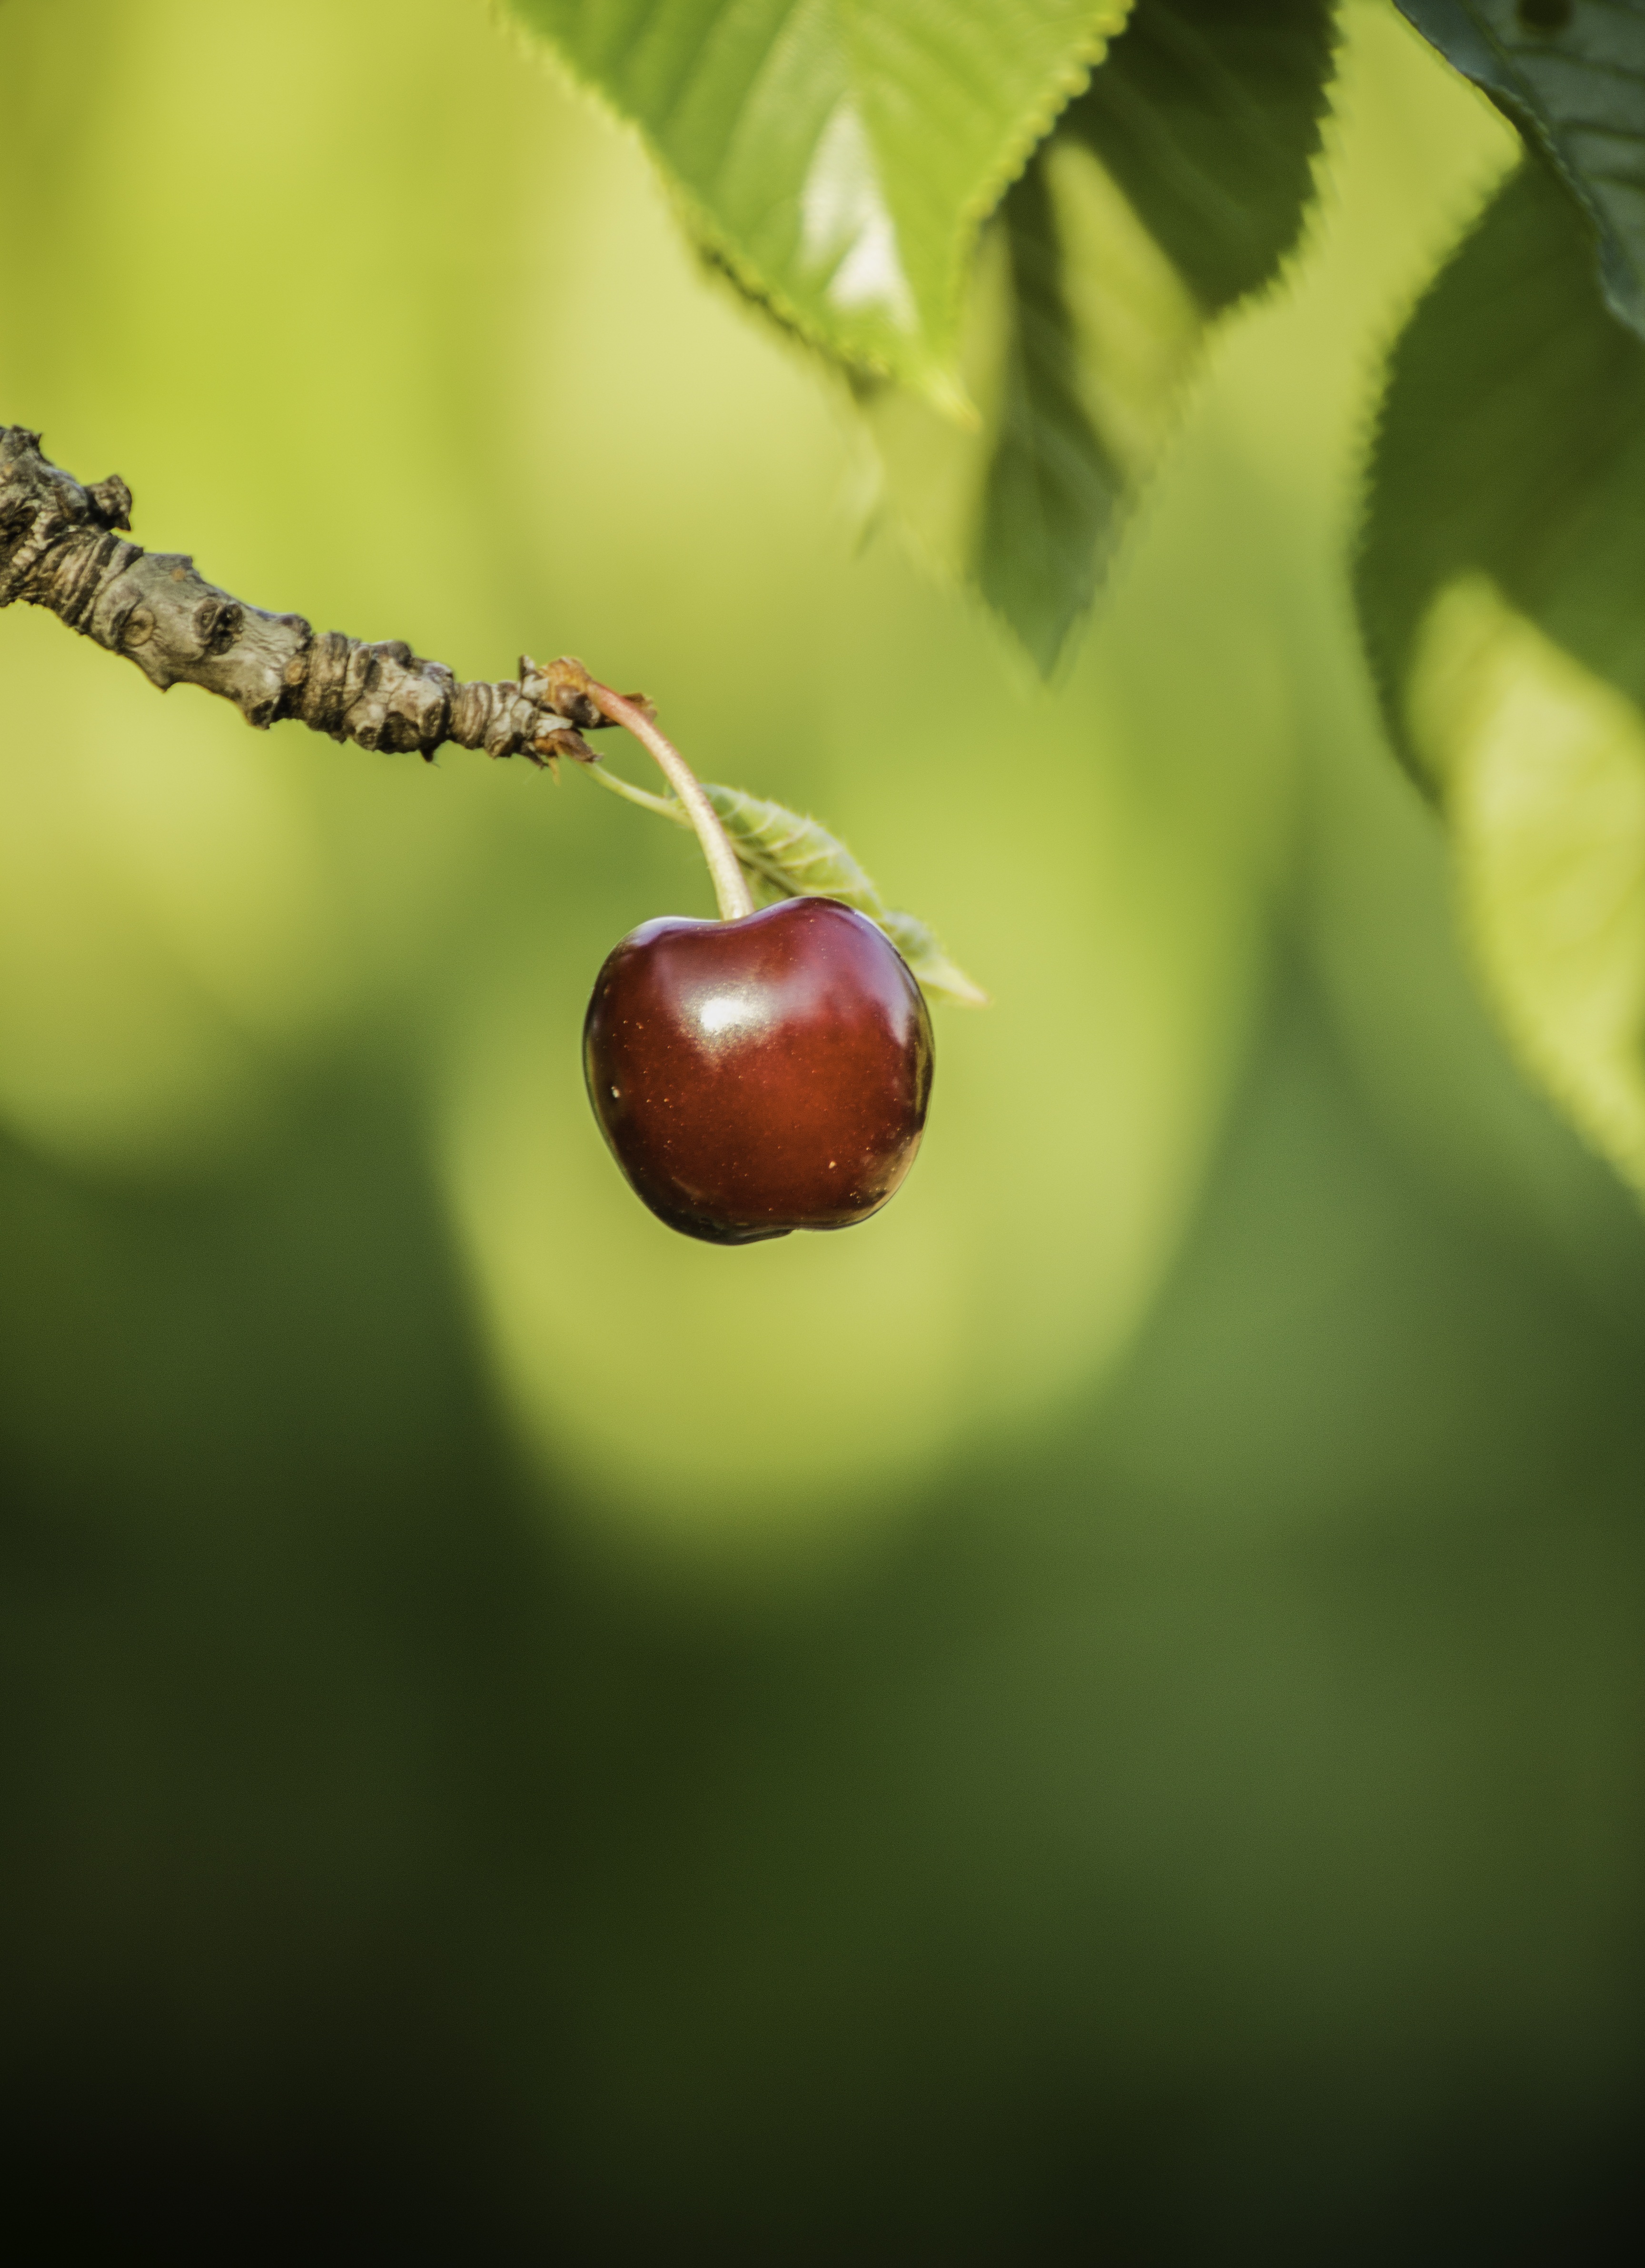
tree, nature, branch, blossom, plant, photography, fruit, leaf, flower, summer, food, green, red, produce, botany, eat, flora, close up, bud, cherry, macro photography, flowering plant, plant stem, land plant